Klaus Täuber

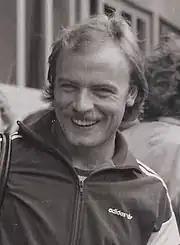
Täuber in 1985

Klaus Täuber (17 January 1958 – 1 July 2023) was a German professional footballer who played as a forward for SpVgg Erlangen, 1. FC Nürnberg, Stuttgarter Kickers, Schalke 04, and Bayer Leverkusen. His brothers – Jürgen and Stephan – were also professional footballers.